2015 SE Palmeiras season

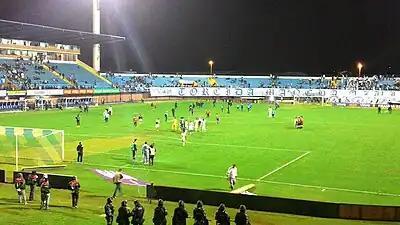
Avaí v Palmeiras on October 17, 2015, at the Estádio da Ressacada in Florianópolis.

In the first stage, the teams play in a group with all of the clubs of other groups in a single round, qualifying for the quarterfinal the 2 teams with the most points won this stage in each of the groups. Schedule was released on December 1, 2014.